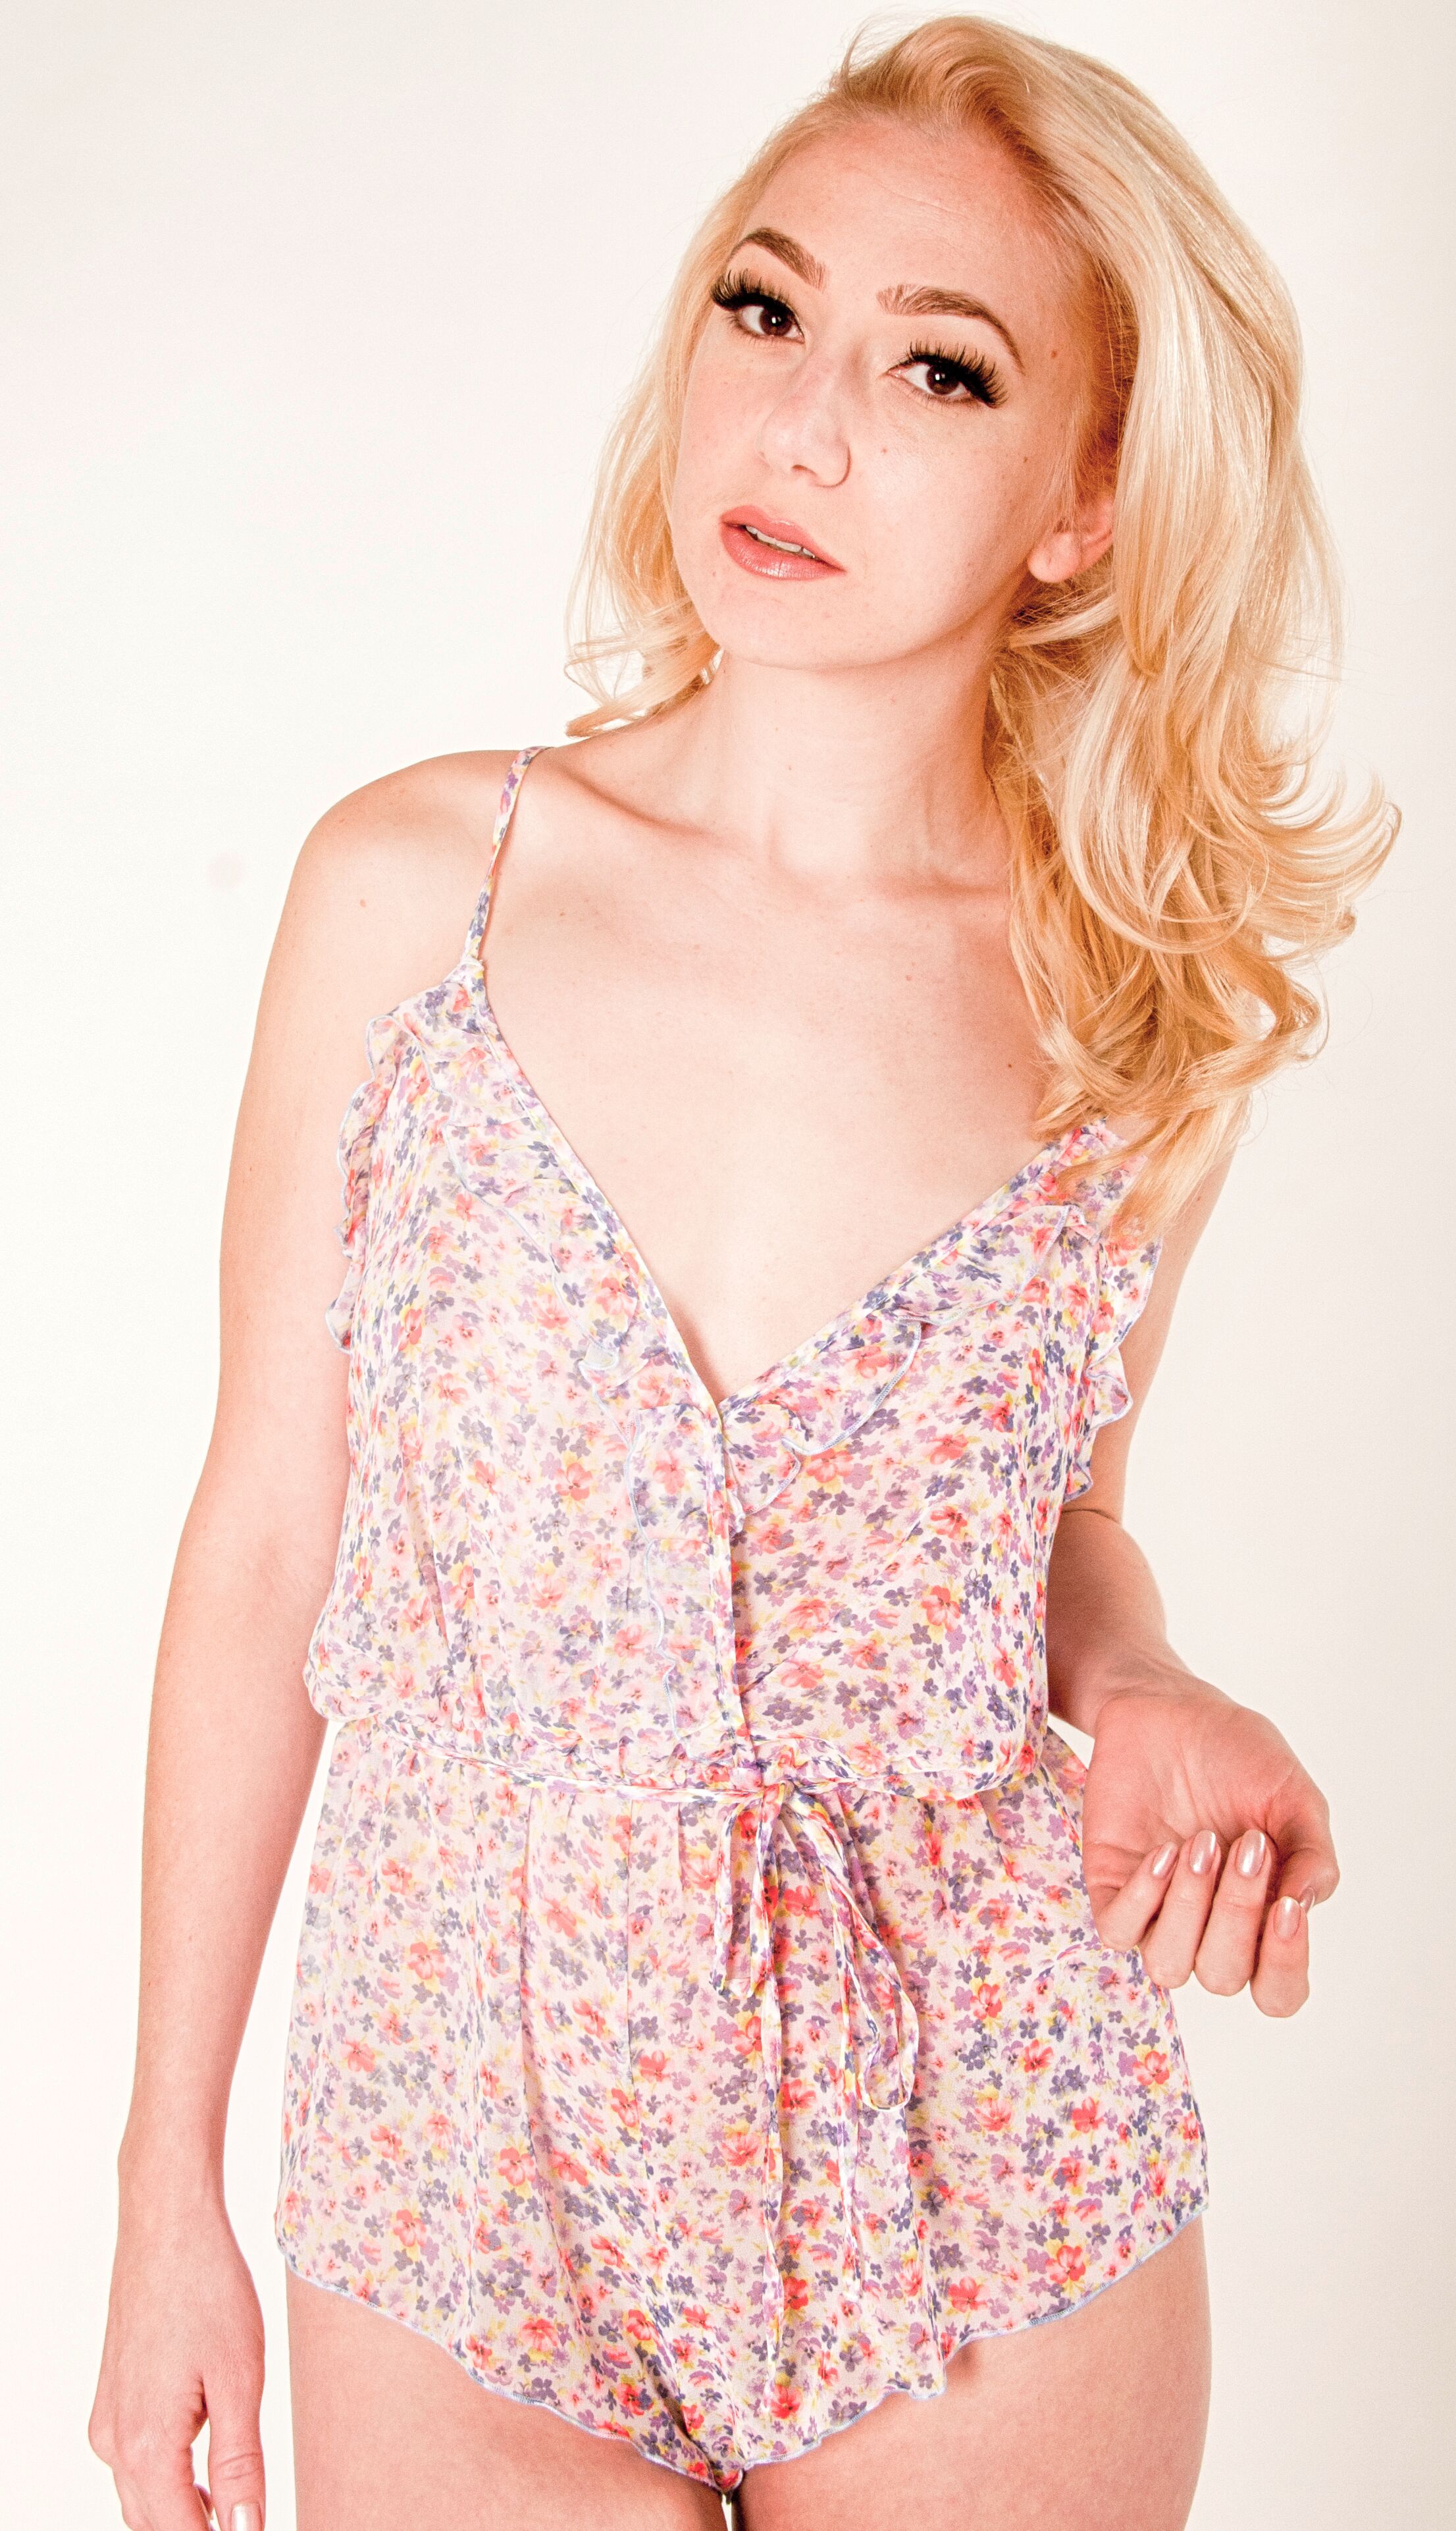
woman, sexy, hair, joint, skin, lip, hairstyle, shoulder, arm, muscle, lingerie top, neck, sleeve, waist, flash photography, thigh, dress, lingerie, undergarment, One piece garment, chest, fashion design, swimwear, fashion model, long hair, sleeveless shirt, beauty, human leg, brown hair, blond, day dress, pattern, event, necklace, magenta, abdomen, peach, bikini, cocktail dress, fashion accessory, nightwear, jewellery, top, photo shoot, tree, portrait photography, model